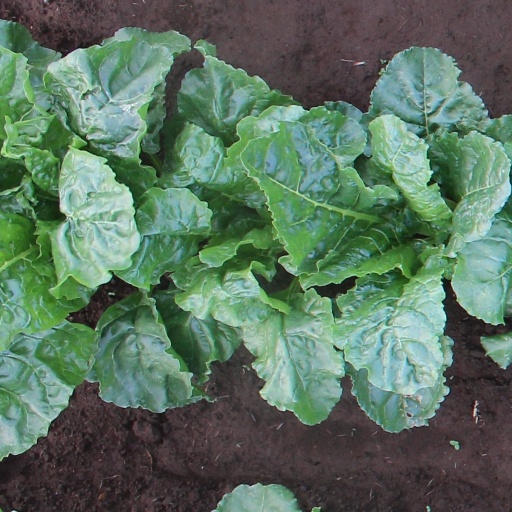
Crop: sugar beet